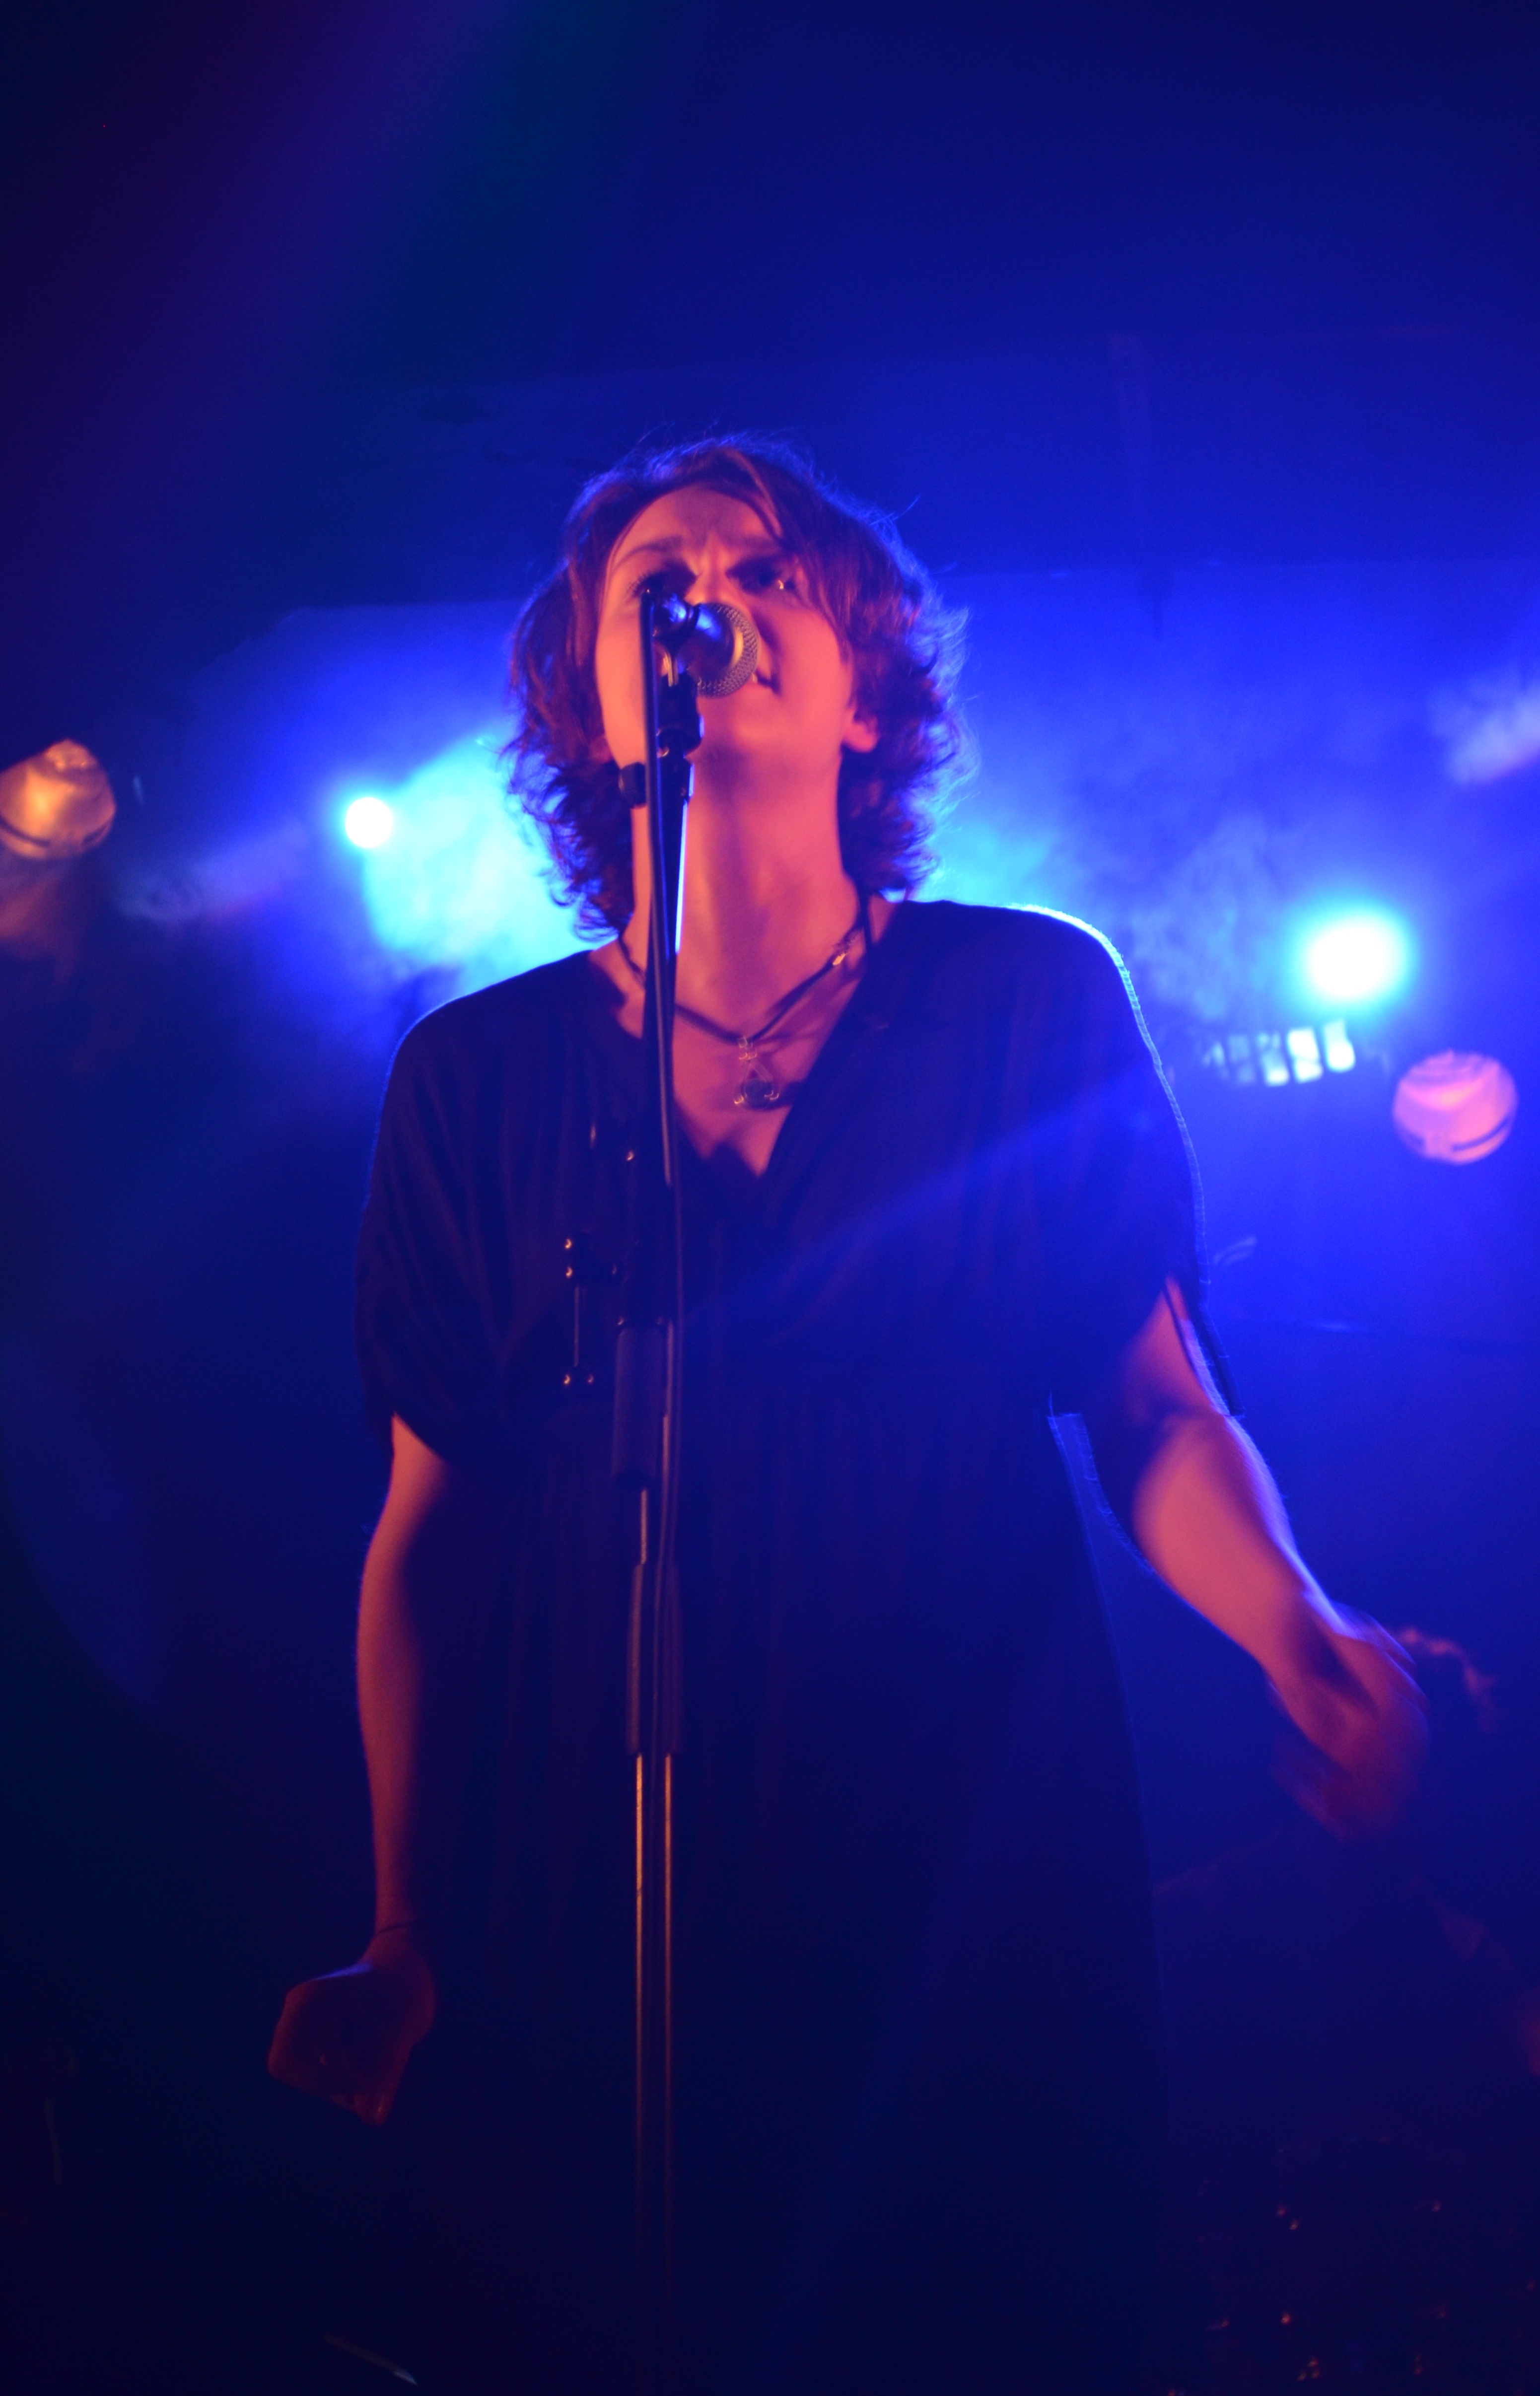
concert, blue, performance art, stage, performance, singing, event, guitarist, entertainment, performing arts, rock concert, musical theatre